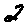
Label: 2